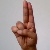
The image shows a hand gesture representing the letter 'U' in Indian Sign Language.